2012 Canadian Soccer League season

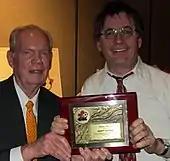
Stan Adamson (left) presenting Media award to Robin Glover

The annual CSL awards were held at the Mississauga Convention Centre in Mississauga, Ontario on 25 November 2012. The league chose Marin Vucemilovic-Grgic as its MVP, a former 2. HNL player who spearheaded Toronto Croatia's to the best offensive record. Toronto also managed to produce the best defensive record throughout the season, and as a result Antonio Ilic was named the Goalkeeper of the Year. Another Croatian import who played with SC Waterloo Drazen Vukovic received the Golden Boot. While Montreal Impact Academy alumni Maxim Tissot was given the Defender, who later was promoted to the Montreal Impact senior team.